Society of Antiquaries of Scotland

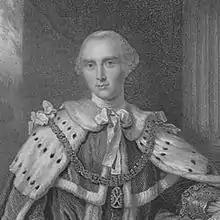
John Stuart, 3rd Earl of Bute, the former prime minister, was elected the first President of the Society in 1780.

The Society is the oldest antiquarian society in Scotland, and the second-oldest in Britain after the Society of Antiquaries of London. Founded by David Erskine, 11th Earl of Buchan on 18 December 1780, John Stuart, 3rd Earl of Bute, the former prime minister, was elected the first President. It was incorporated by Royal Charter in 1783, in the same year as the Royal Society of Edinburgh, and in their early years both societies shared accommodation on George Street and in the Royal Institution building on The Mound. Members of the Society collected artefacts of interest to Scottish history and culture from its foundation, and soon the Society developed a sizeable collection. In November 1851 the signing of a Deed of Conveyance with the Board of Manufactures on behalf of Parliament made the Society collections National Property. In 1891 the antiquaries moved into the purpose-built Scottish National Portrait Gallery and National Museum of Antiquities of Scotland, located on Queen Street. The National Museum of Antiquities of Scotland Act 1954 transferred the powers and duties relating to the Museum, previously vested in the Society of Antiquaries and the National Galleries, to a new Board.